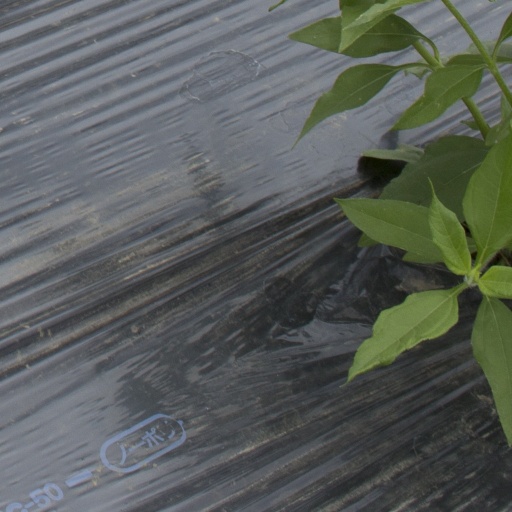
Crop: Jerusalem artichoke